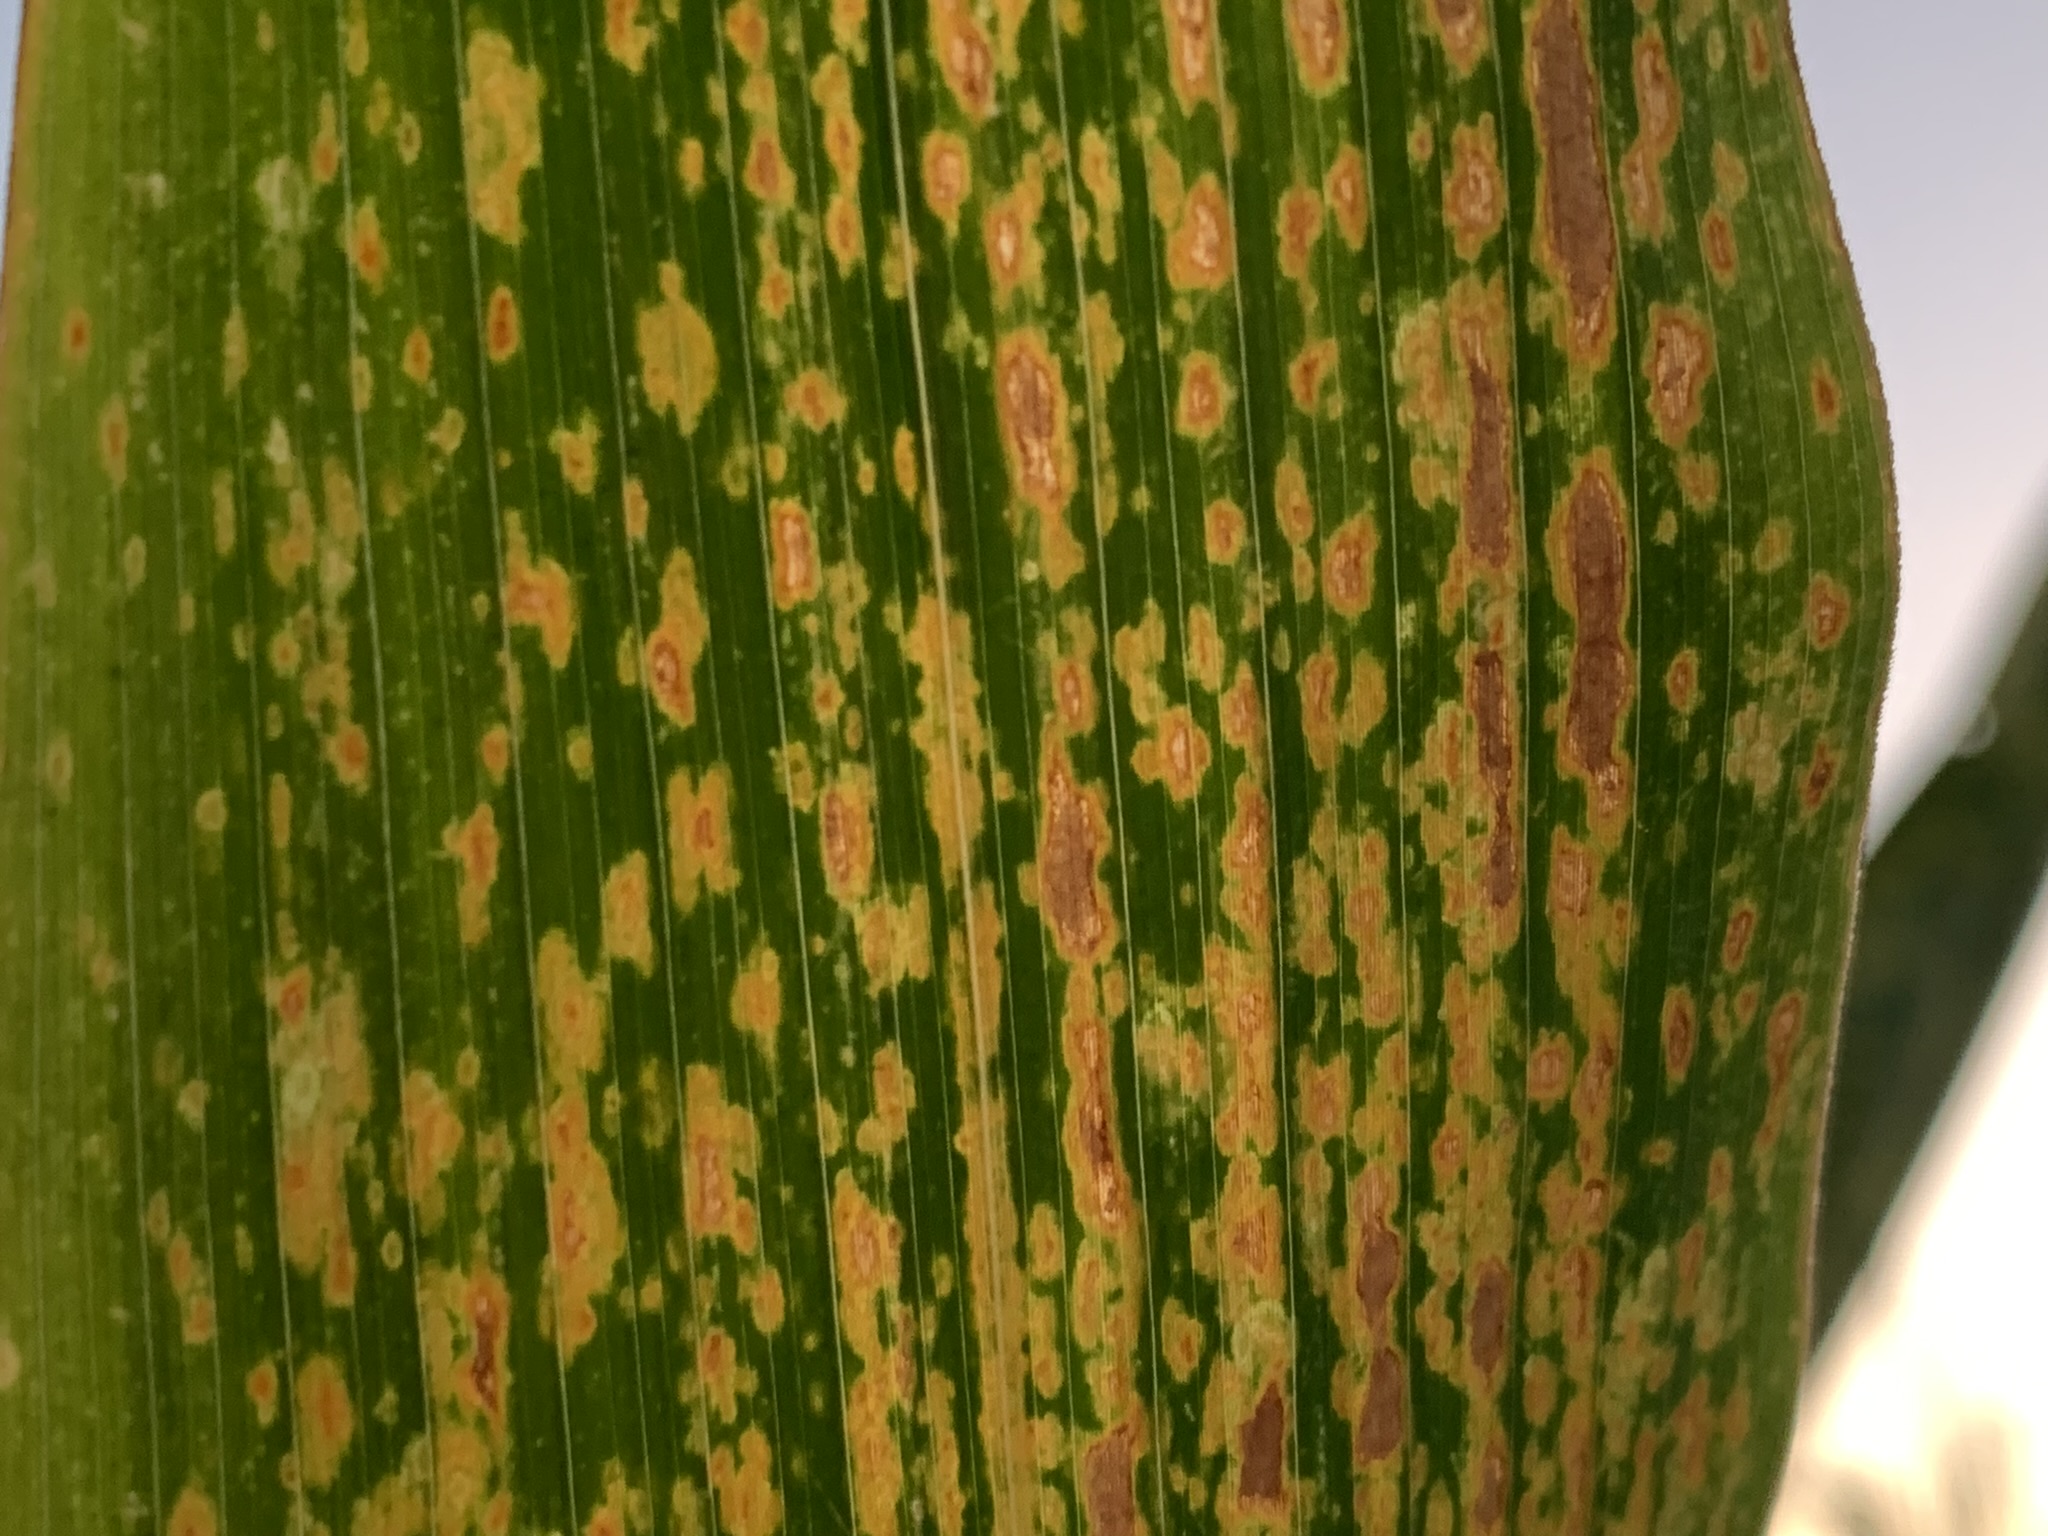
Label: MLN